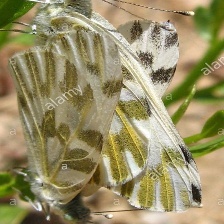
Species: BECKERS WHITE
Butterfly family (ImageNet category): cabbage_butterfly